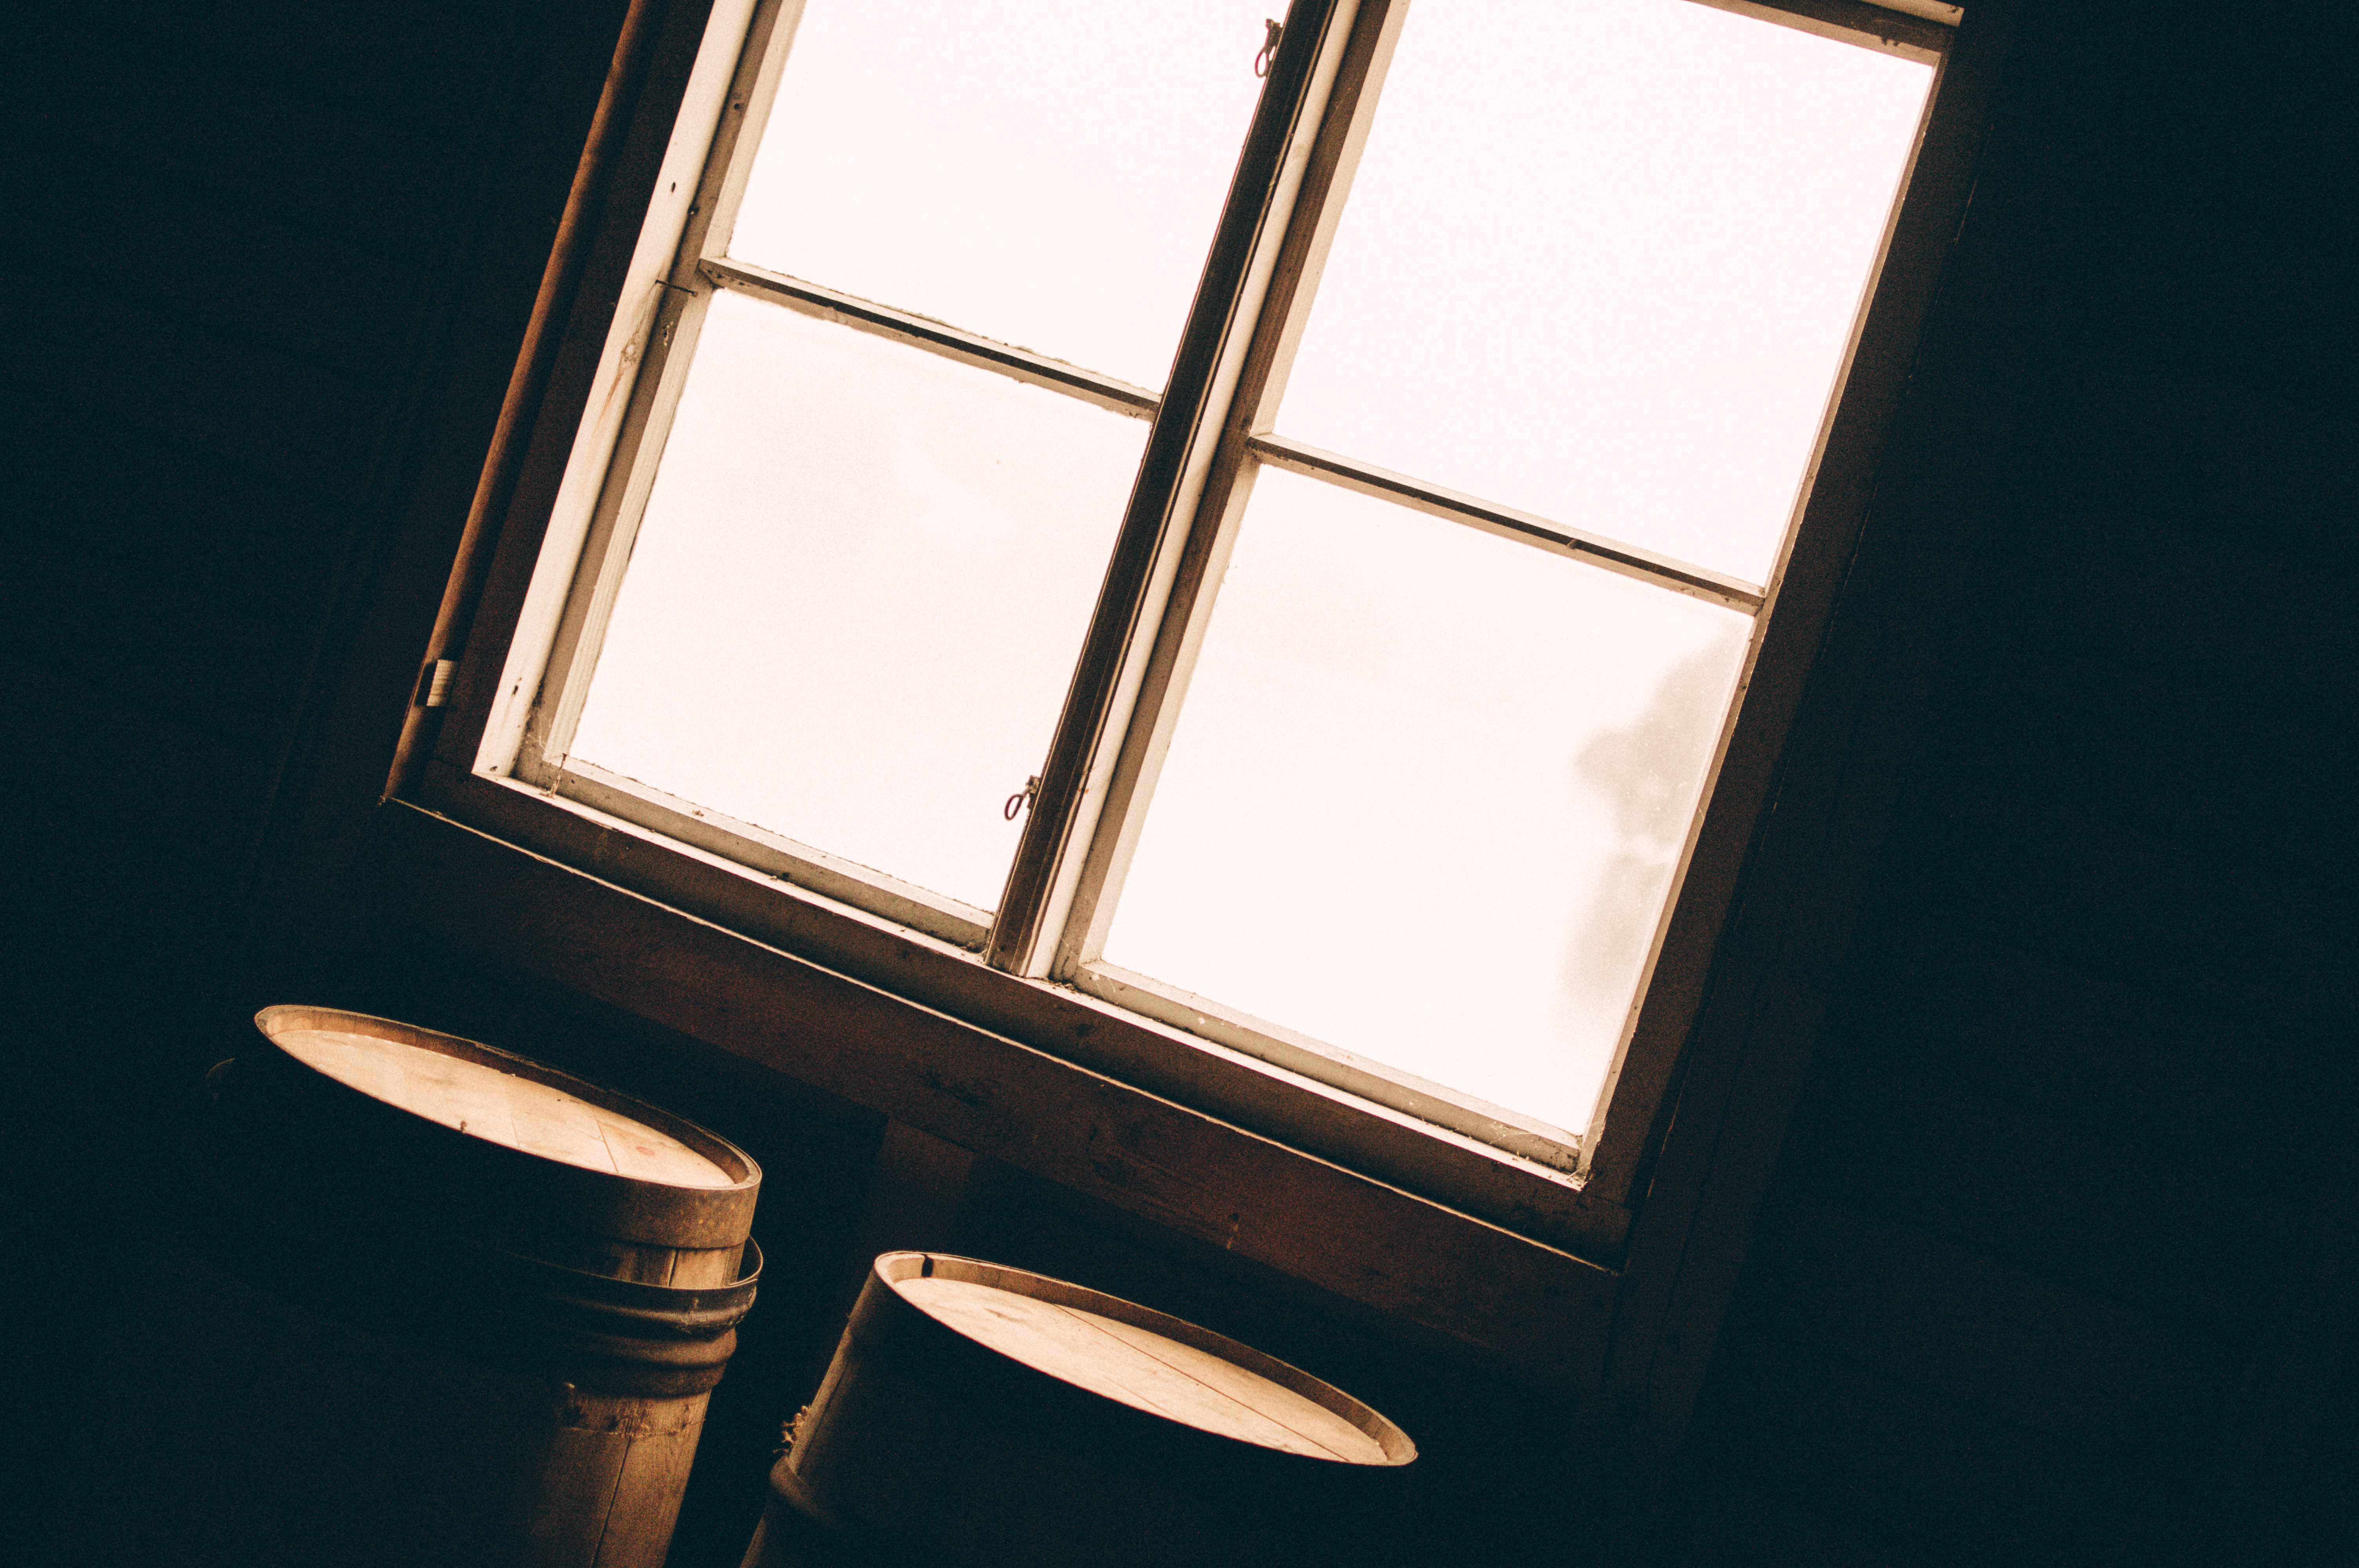
light, architecture, wood, white, house, window, glass, home, dark, ceiling, color, shadow, blue, lamp, black, room, lighting, still life, indoors, design, mirror, light fixture, picture frame, shape, sconce